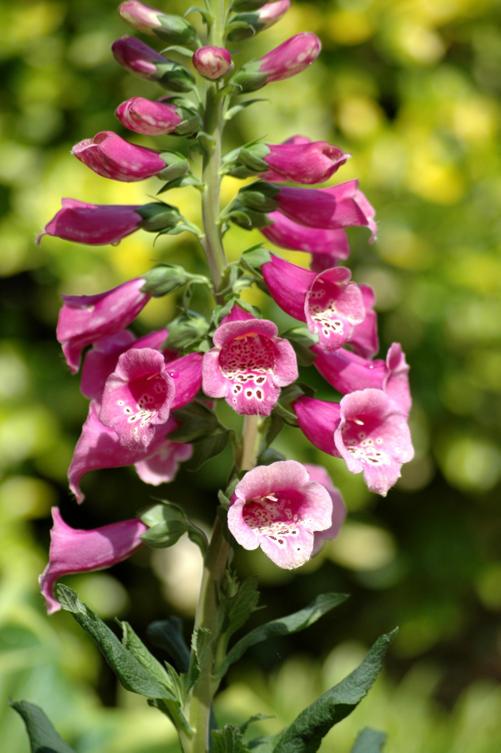
Label: foxglove